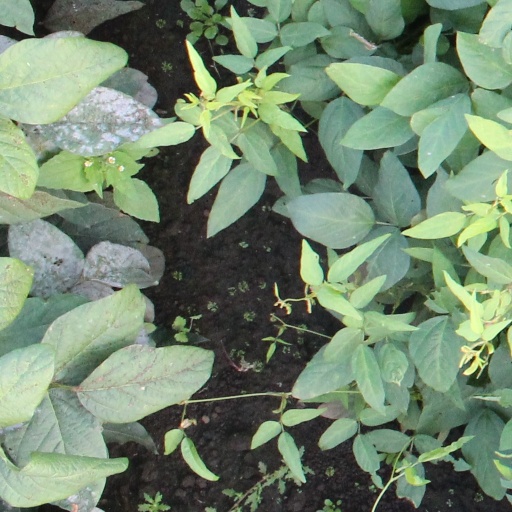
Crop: soybean